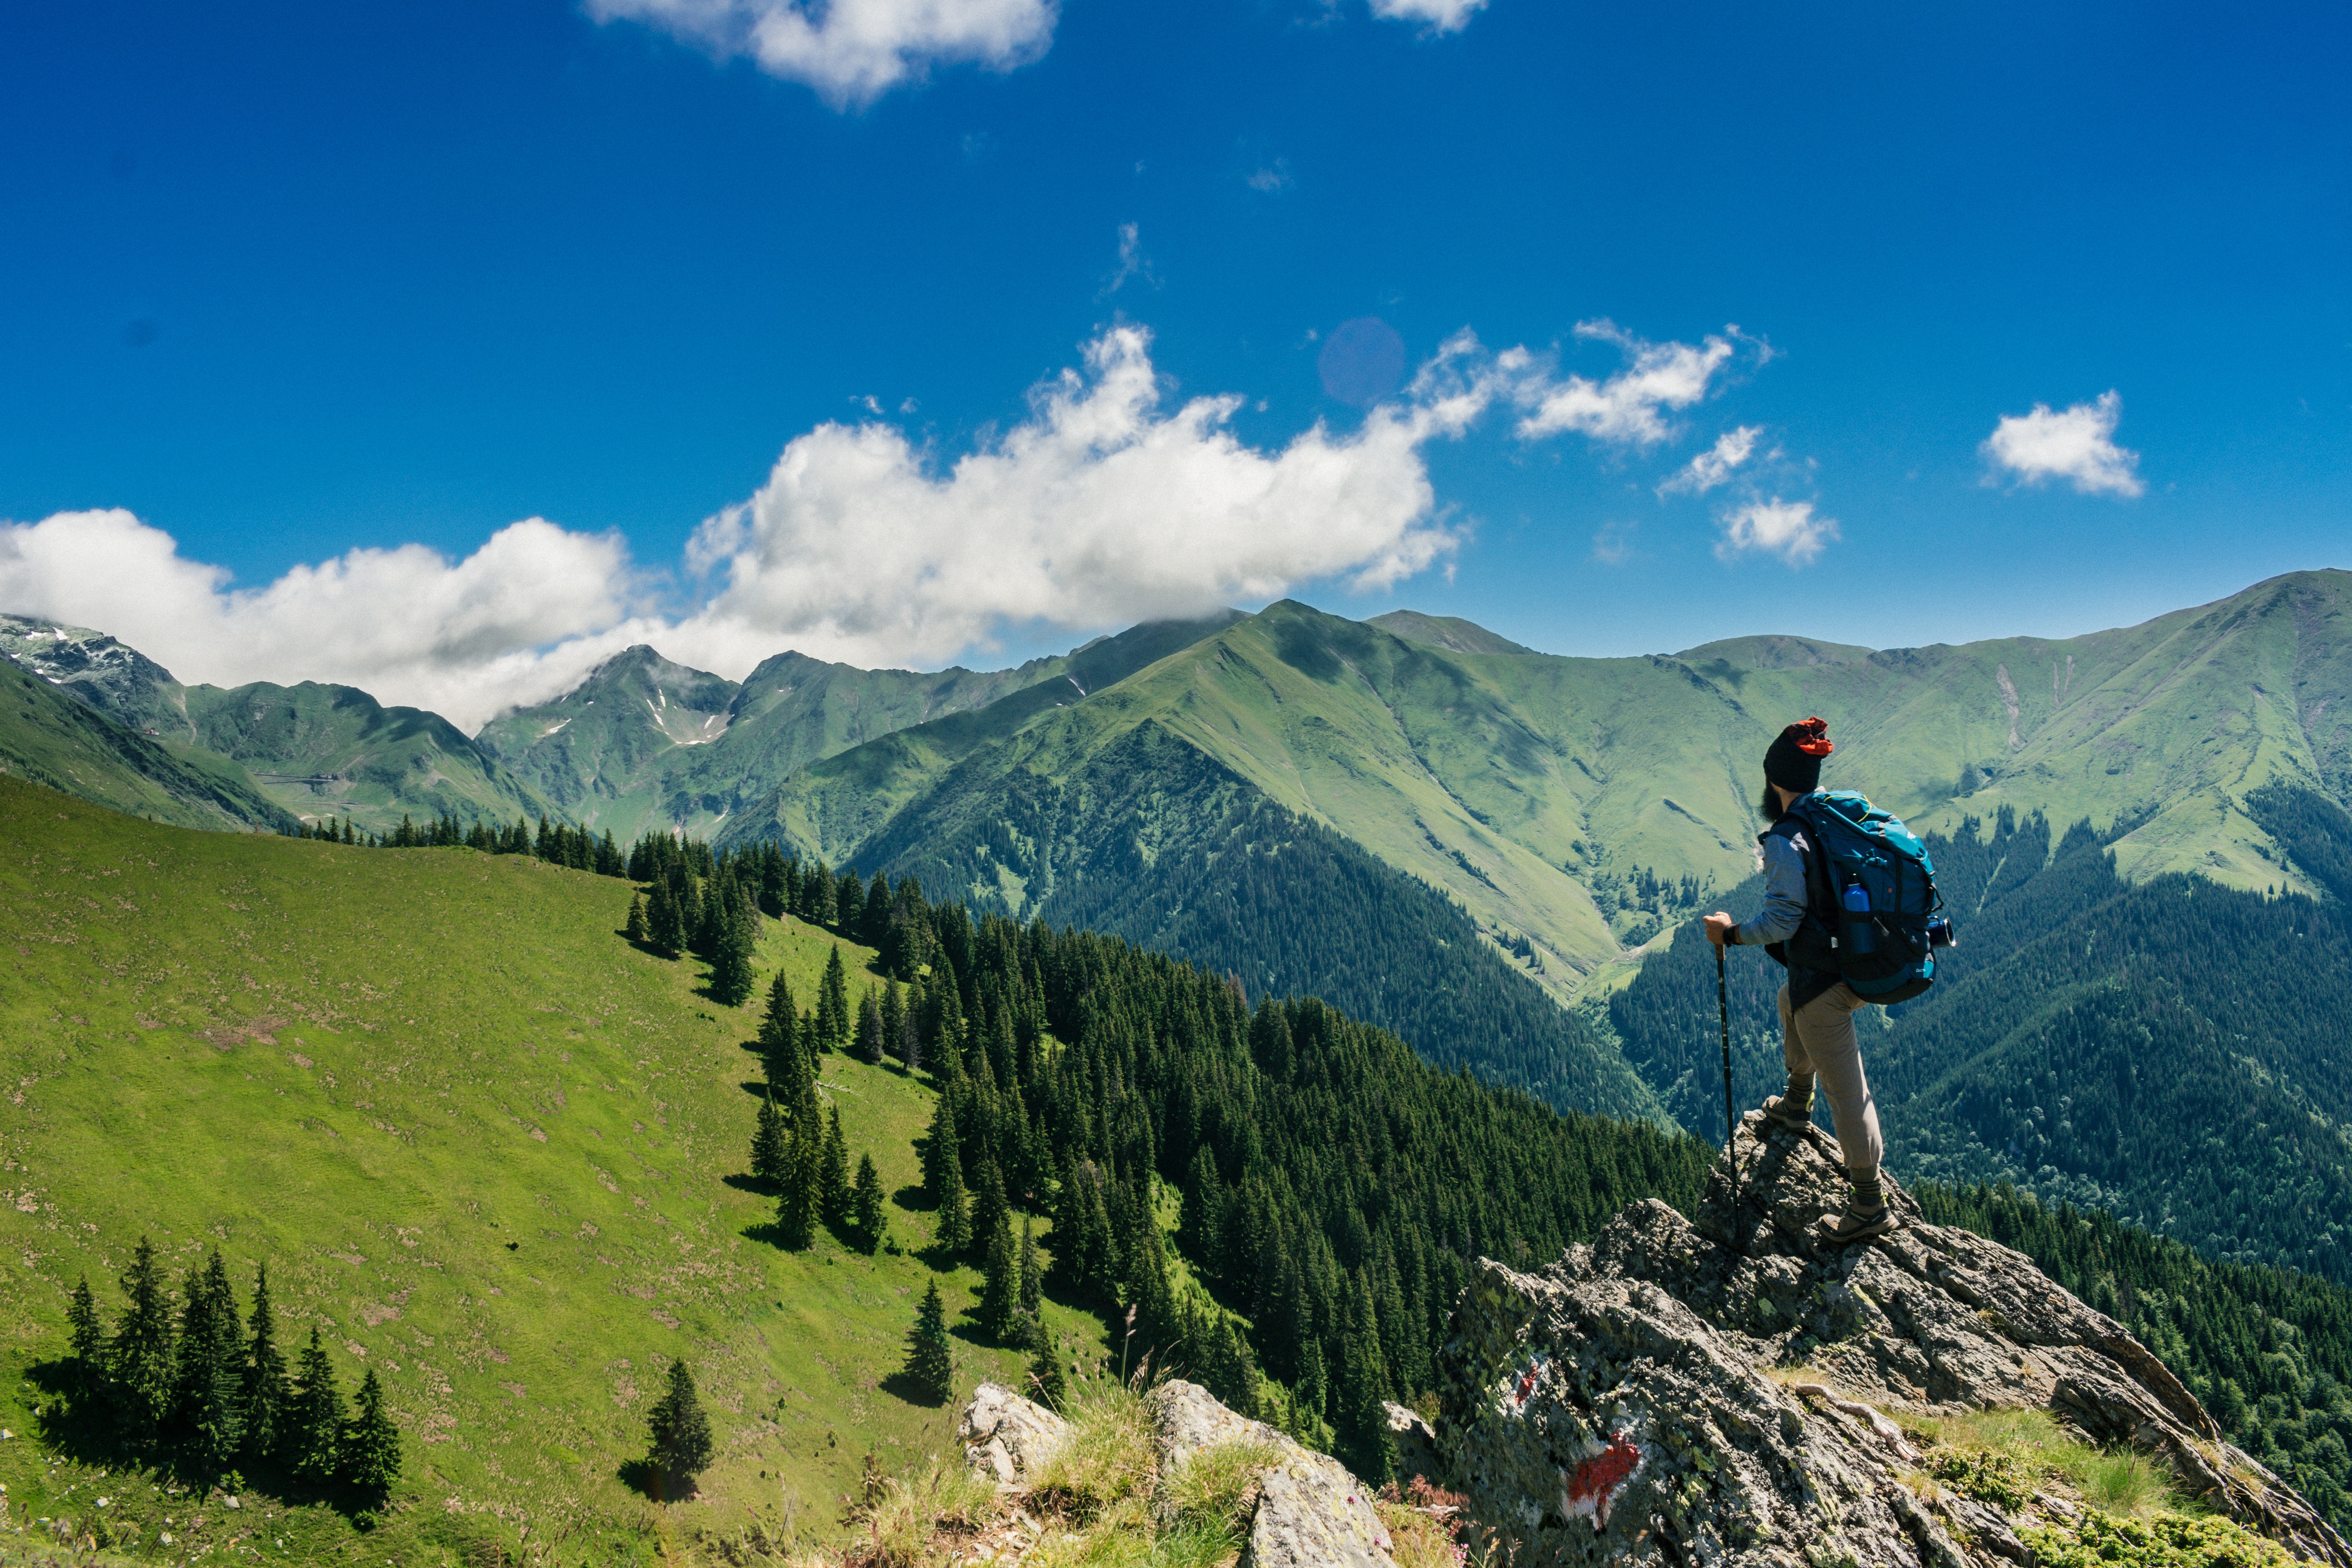
mountainous landforms, mountain, ridge, mountain range, wilderness, highland, adventure, hiking equipment, alps, backpacking, sky, hill, hiking, hill station, recreation, valley, massif, fell, landscape, summit, tree, mountaineering, national park, cloud, ar te, mountaineer, mountain pass, photography, forest, mount scenery, trail, tourism, walking, grassland